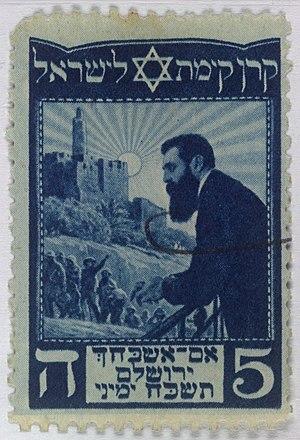
"Theodor Herzl [ˈteːodoːɐ̯ ˈhɛɐtsl̩], surnommé Khozeh HaMedinah, ce qui signifie ""le visionnaire de l'État"", car Herzl est le premier contemporain qui a œuvré à la création d'un État juif. Né le 2 mai 1860 à Pest et mort le 3 juillet 1904 à Edlach, il était aussi un journaliste et écrivain austro-hongrois.